Anglo-Saxons

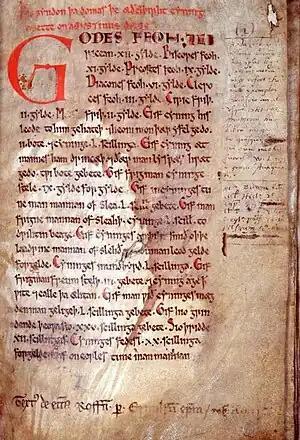
The initial page of Rochester Cathedral Library, MS A.3.5, the , which contains the only surviving copy of King Æthelberht of Kent's laws.

In the 8th century, Anglo-Saxon Christian art flourished with grand decorated manuscripts and sculptures, along with secular works which bear comparable ornament, like the Witham pins and the Coppergate helmet. The flourishing of sculpture in Mercia occurred slightly later than in Northumbria and is dated to the second half of the 8th century. The Book of Cerne is an early 9th century Insular or Anglo-Saxon Latin personal prayer book with Old English components. This manuscript was decorated and embellished with four painted full-page miniatures, major and minor letters, and continuing panels. Further decorated motifs used in these manuscripts, such as hunched, triangular beasts, also appear on objects from the Trewhiddle hoard (buried in the 870s) and on the rings which bear the names of King Æthelwulf and Queen Æthelswith, which are the centre of a small corpus of fine ninth-century metalwork.